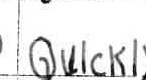
Label: quickly